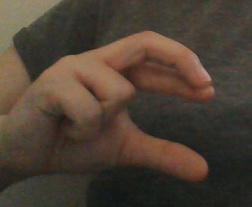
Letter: thal